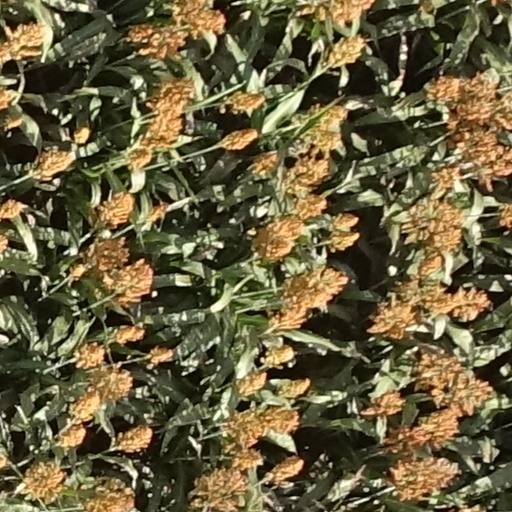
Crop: sorghum